Describe the emotion expressed in this image:  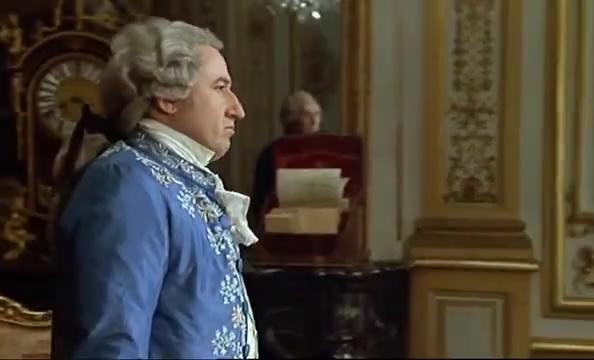
This person displays Suffering, valence and arousal with low intensity.